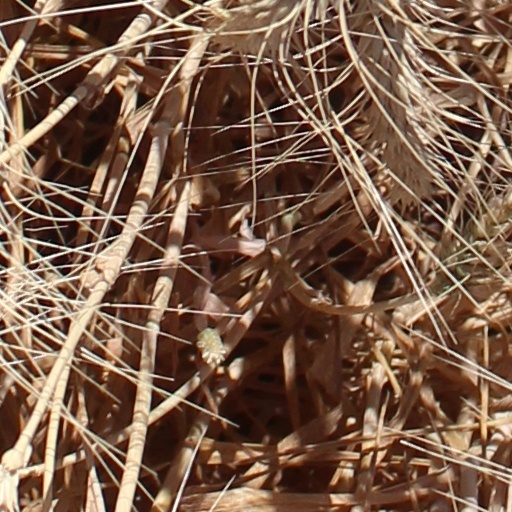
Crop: wheat